PSK63

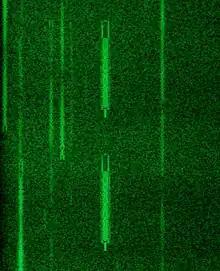
Spectrogram of a PSK63 transmission on the 20-meter band, surrounded by PSK31 transmissions

PSK63 (meaning Phase Shift Keying at a rate of 63 baud) is a digital used primarily in the amateur radio field to conduct real-time keyboard-to-keyboard informal text chat between amateur radio operators.